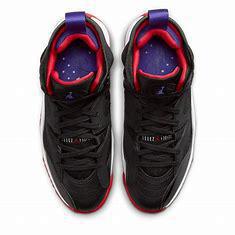
Brand: Jordan
Model: Jumpman Two Trey